September Massacres

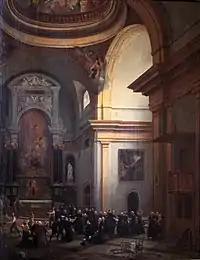
115 priests were killed in the Carmes prison. "Le massacre des Carmes" by Marie–Marc–Antoine Bilcocq, (1820). Musée de la Révolution française

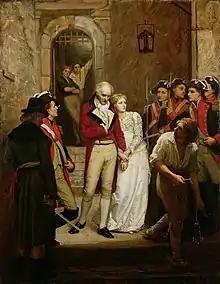
An Incident during the Massacre: Charles François de Virot de Sombreuil and his daughter leaving the prison. Painting by Walter William Ouless

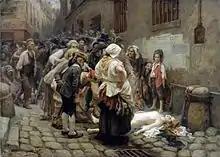
Léon-Maxime Faivre (1908) Death of the Princess de Lamballe

The first massacre began in the quartier Latin around 2:30 pm on 2 September when 24 nonjuring priests were being transported to the prison de l'Abbaye near the Abbey of Saint-Germain-des-Prés, after being interrogated by Billaud-Varenne in the town hall. One of the carriages, escorted by "fédérés", was attacked after an incident. The "fédérés" killed three men in the middle of the street, before the procession arrived at the prison. Eighteen of the arrested were taken inside. They then mutilated the bodies, "with circumstances of barbarity too shocking to describe" according to the British diplomatic dispatch. One of their victims was the former minister of foreign affairs Armand Marc, comte de Montmorin. Roch-Ambroise Cucurron Sicard was recognized as a beneficent priest and released.